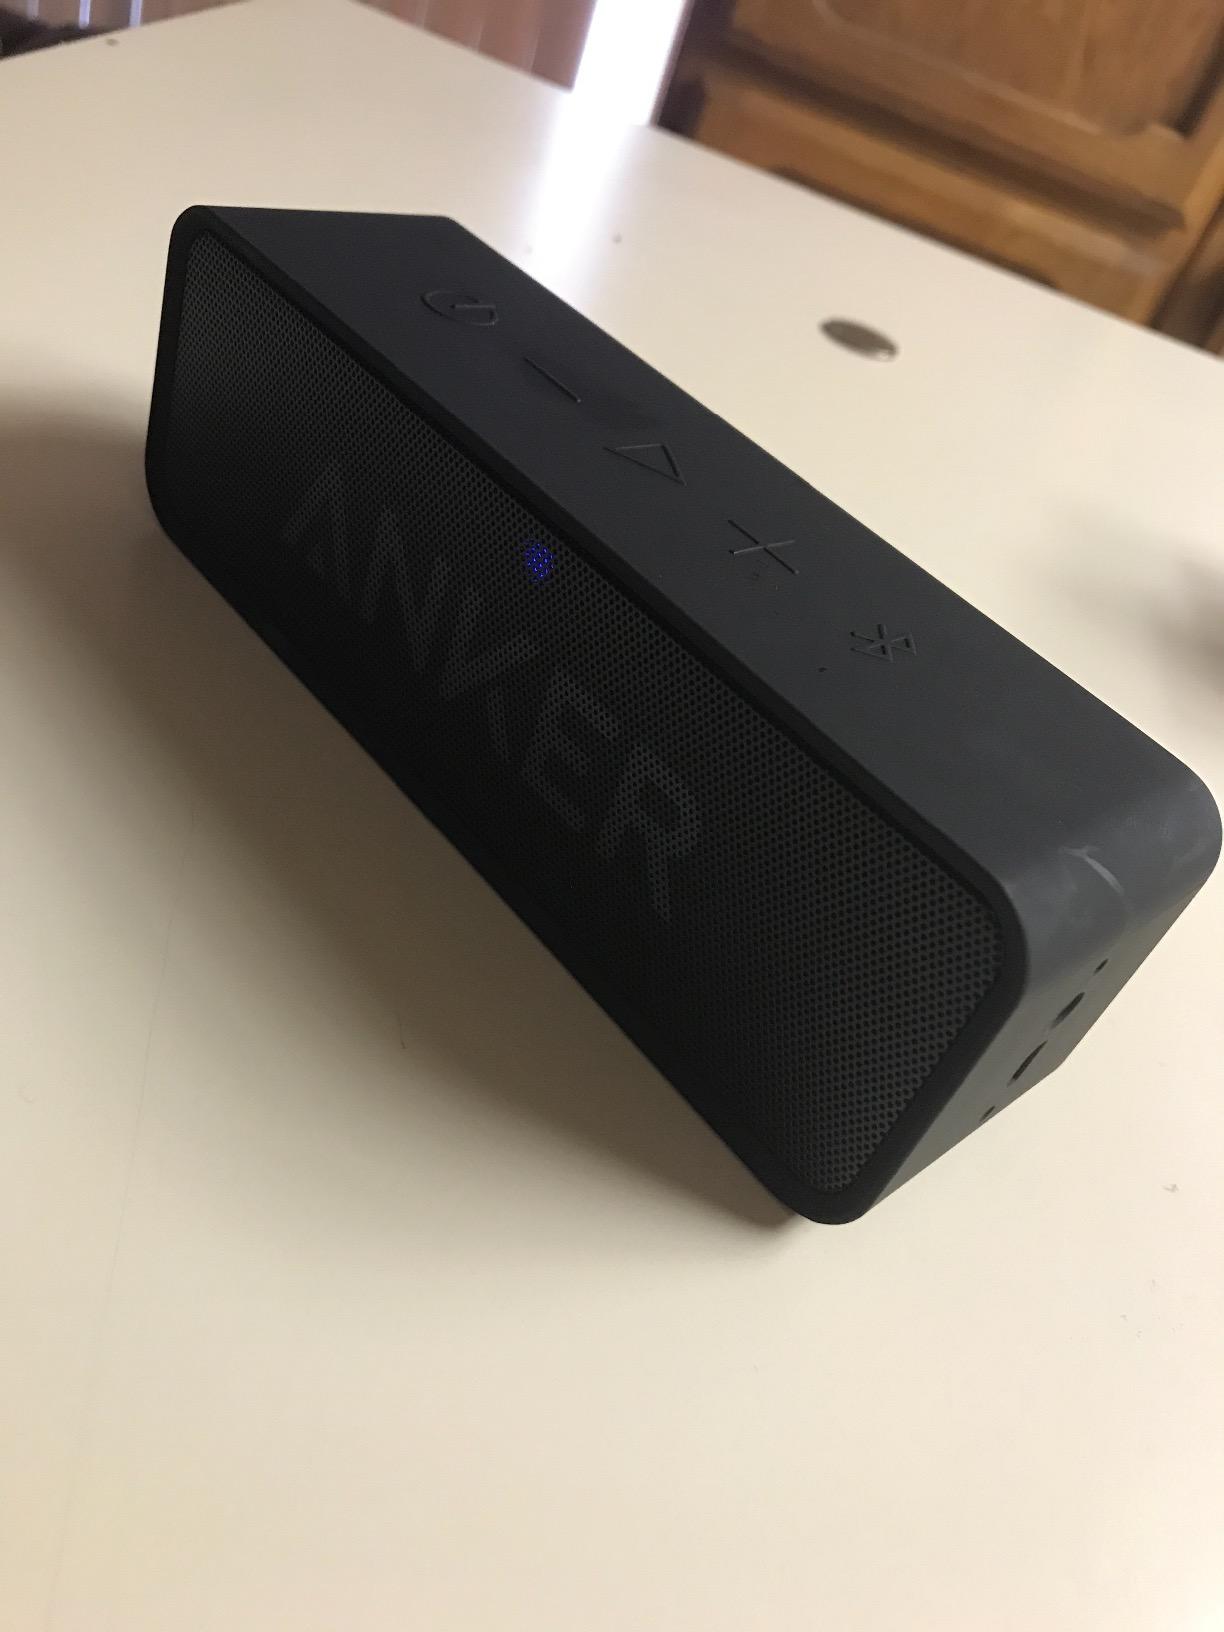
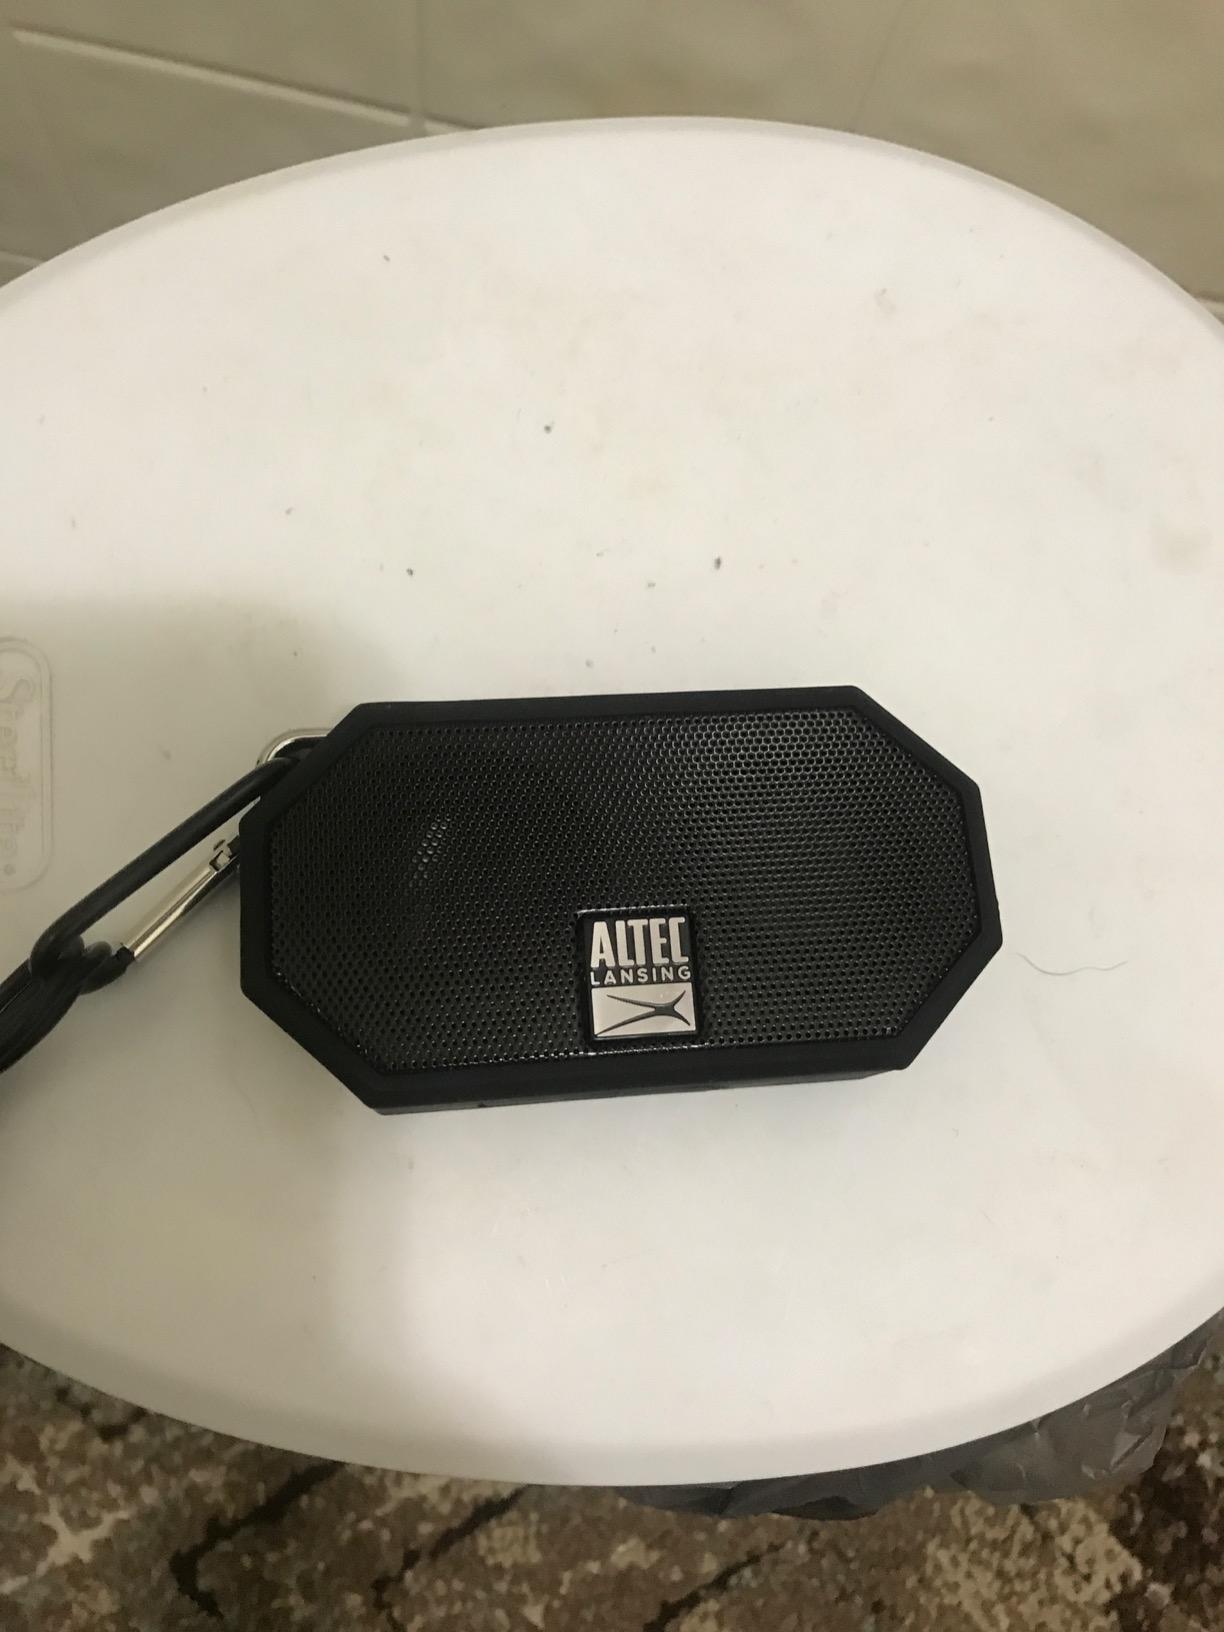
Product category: speaker
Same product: no